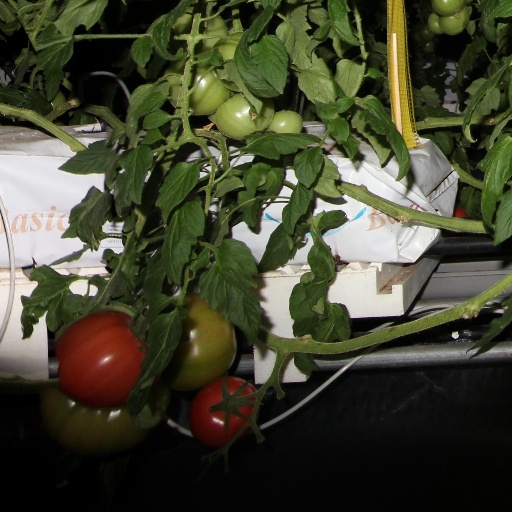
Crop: tomato